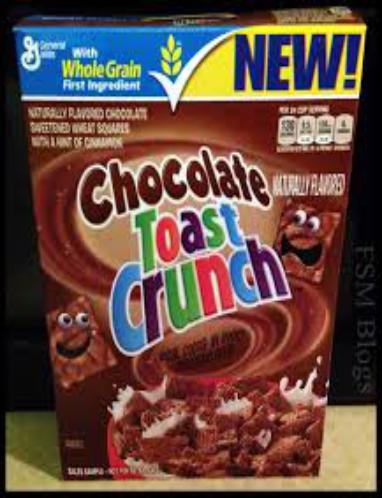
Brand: Chocolate Toast Crunch
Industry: Food